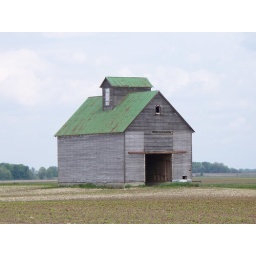
Old barn out in a field near Jeffersonville, Ohio.